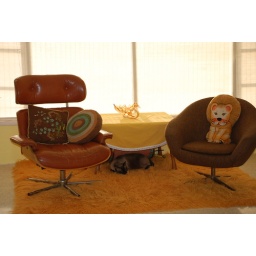
cat napping under table in sunroom